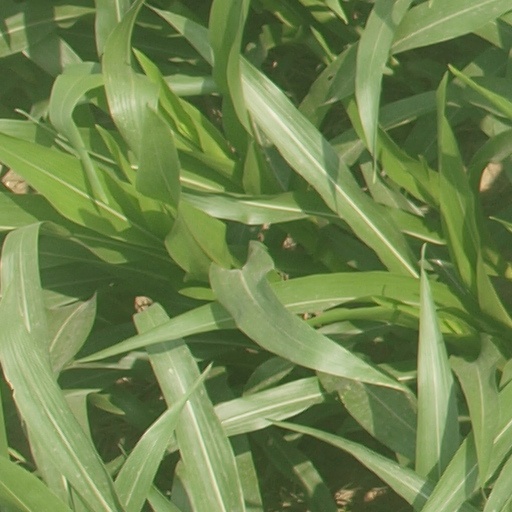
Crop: maize; corn